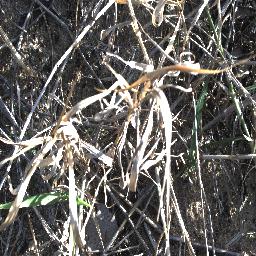
Label: negative